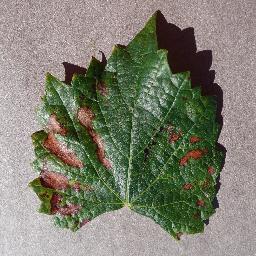
Label: Grape___Esca_(Black_Measles)